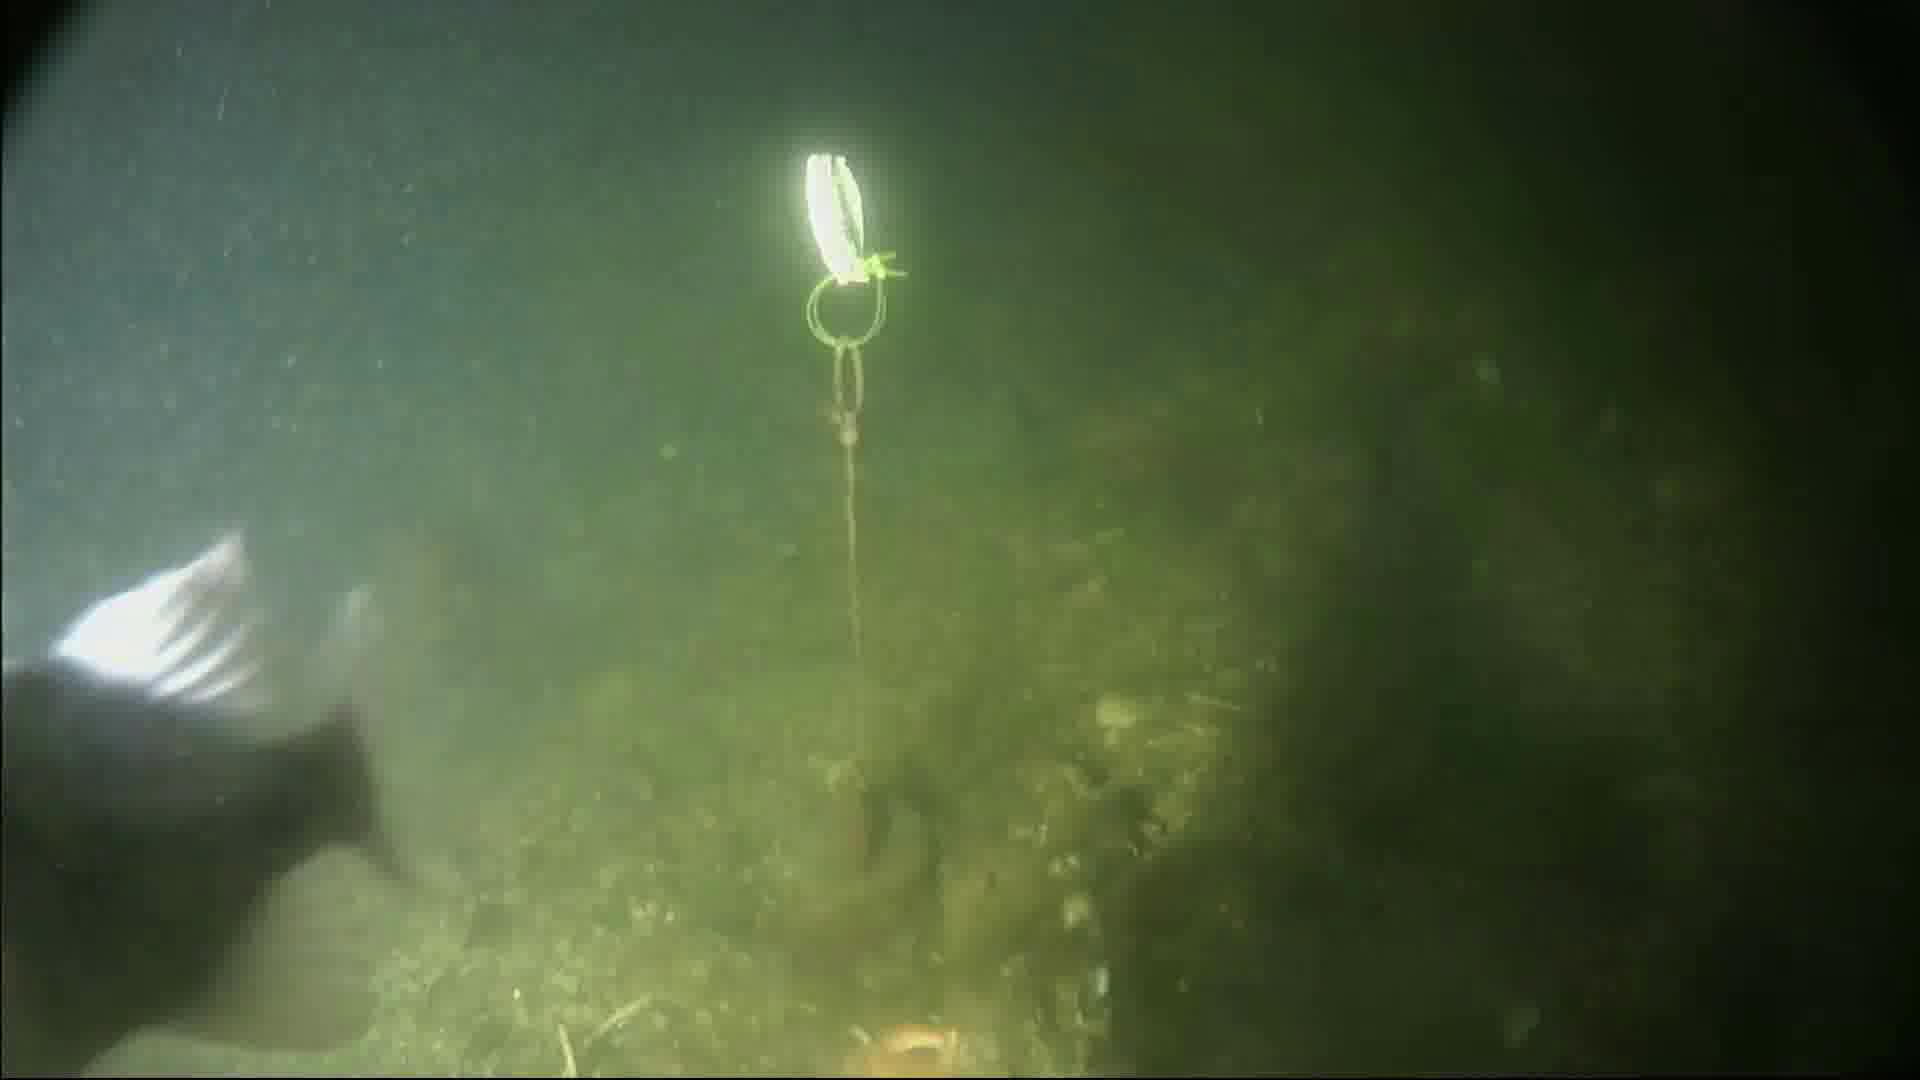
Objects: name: fish
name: starfish